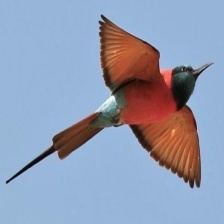
Species: CARMINE BEE-EATER
Scientific name: MEROPS NUBICOIDES
ImageNet parent category: bee_eater